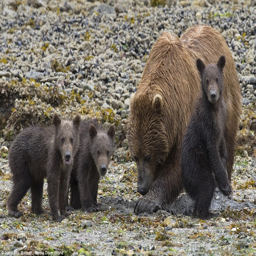
who 's that mum ? the bear cubs appears to have clocked the photographer on the other side of the river bank